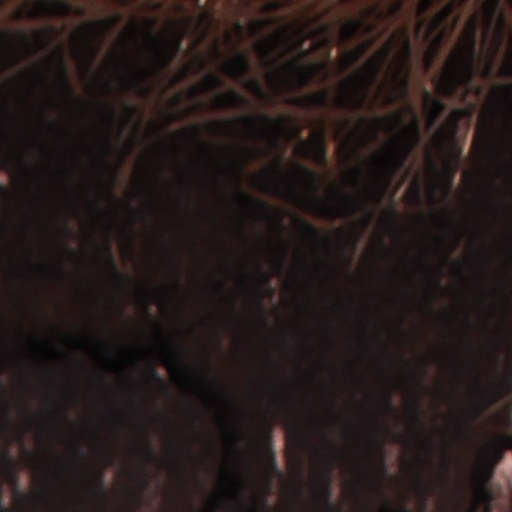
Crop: wheat